Juan Ramón López Caro

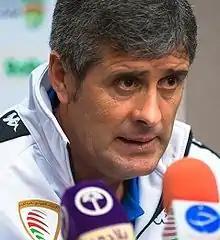
Caro in a press conference as Oman manager in 2016

Juan Ramón López Caro (born 23 March 1963) is a Spanish football manager.